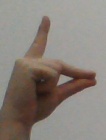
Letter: ta